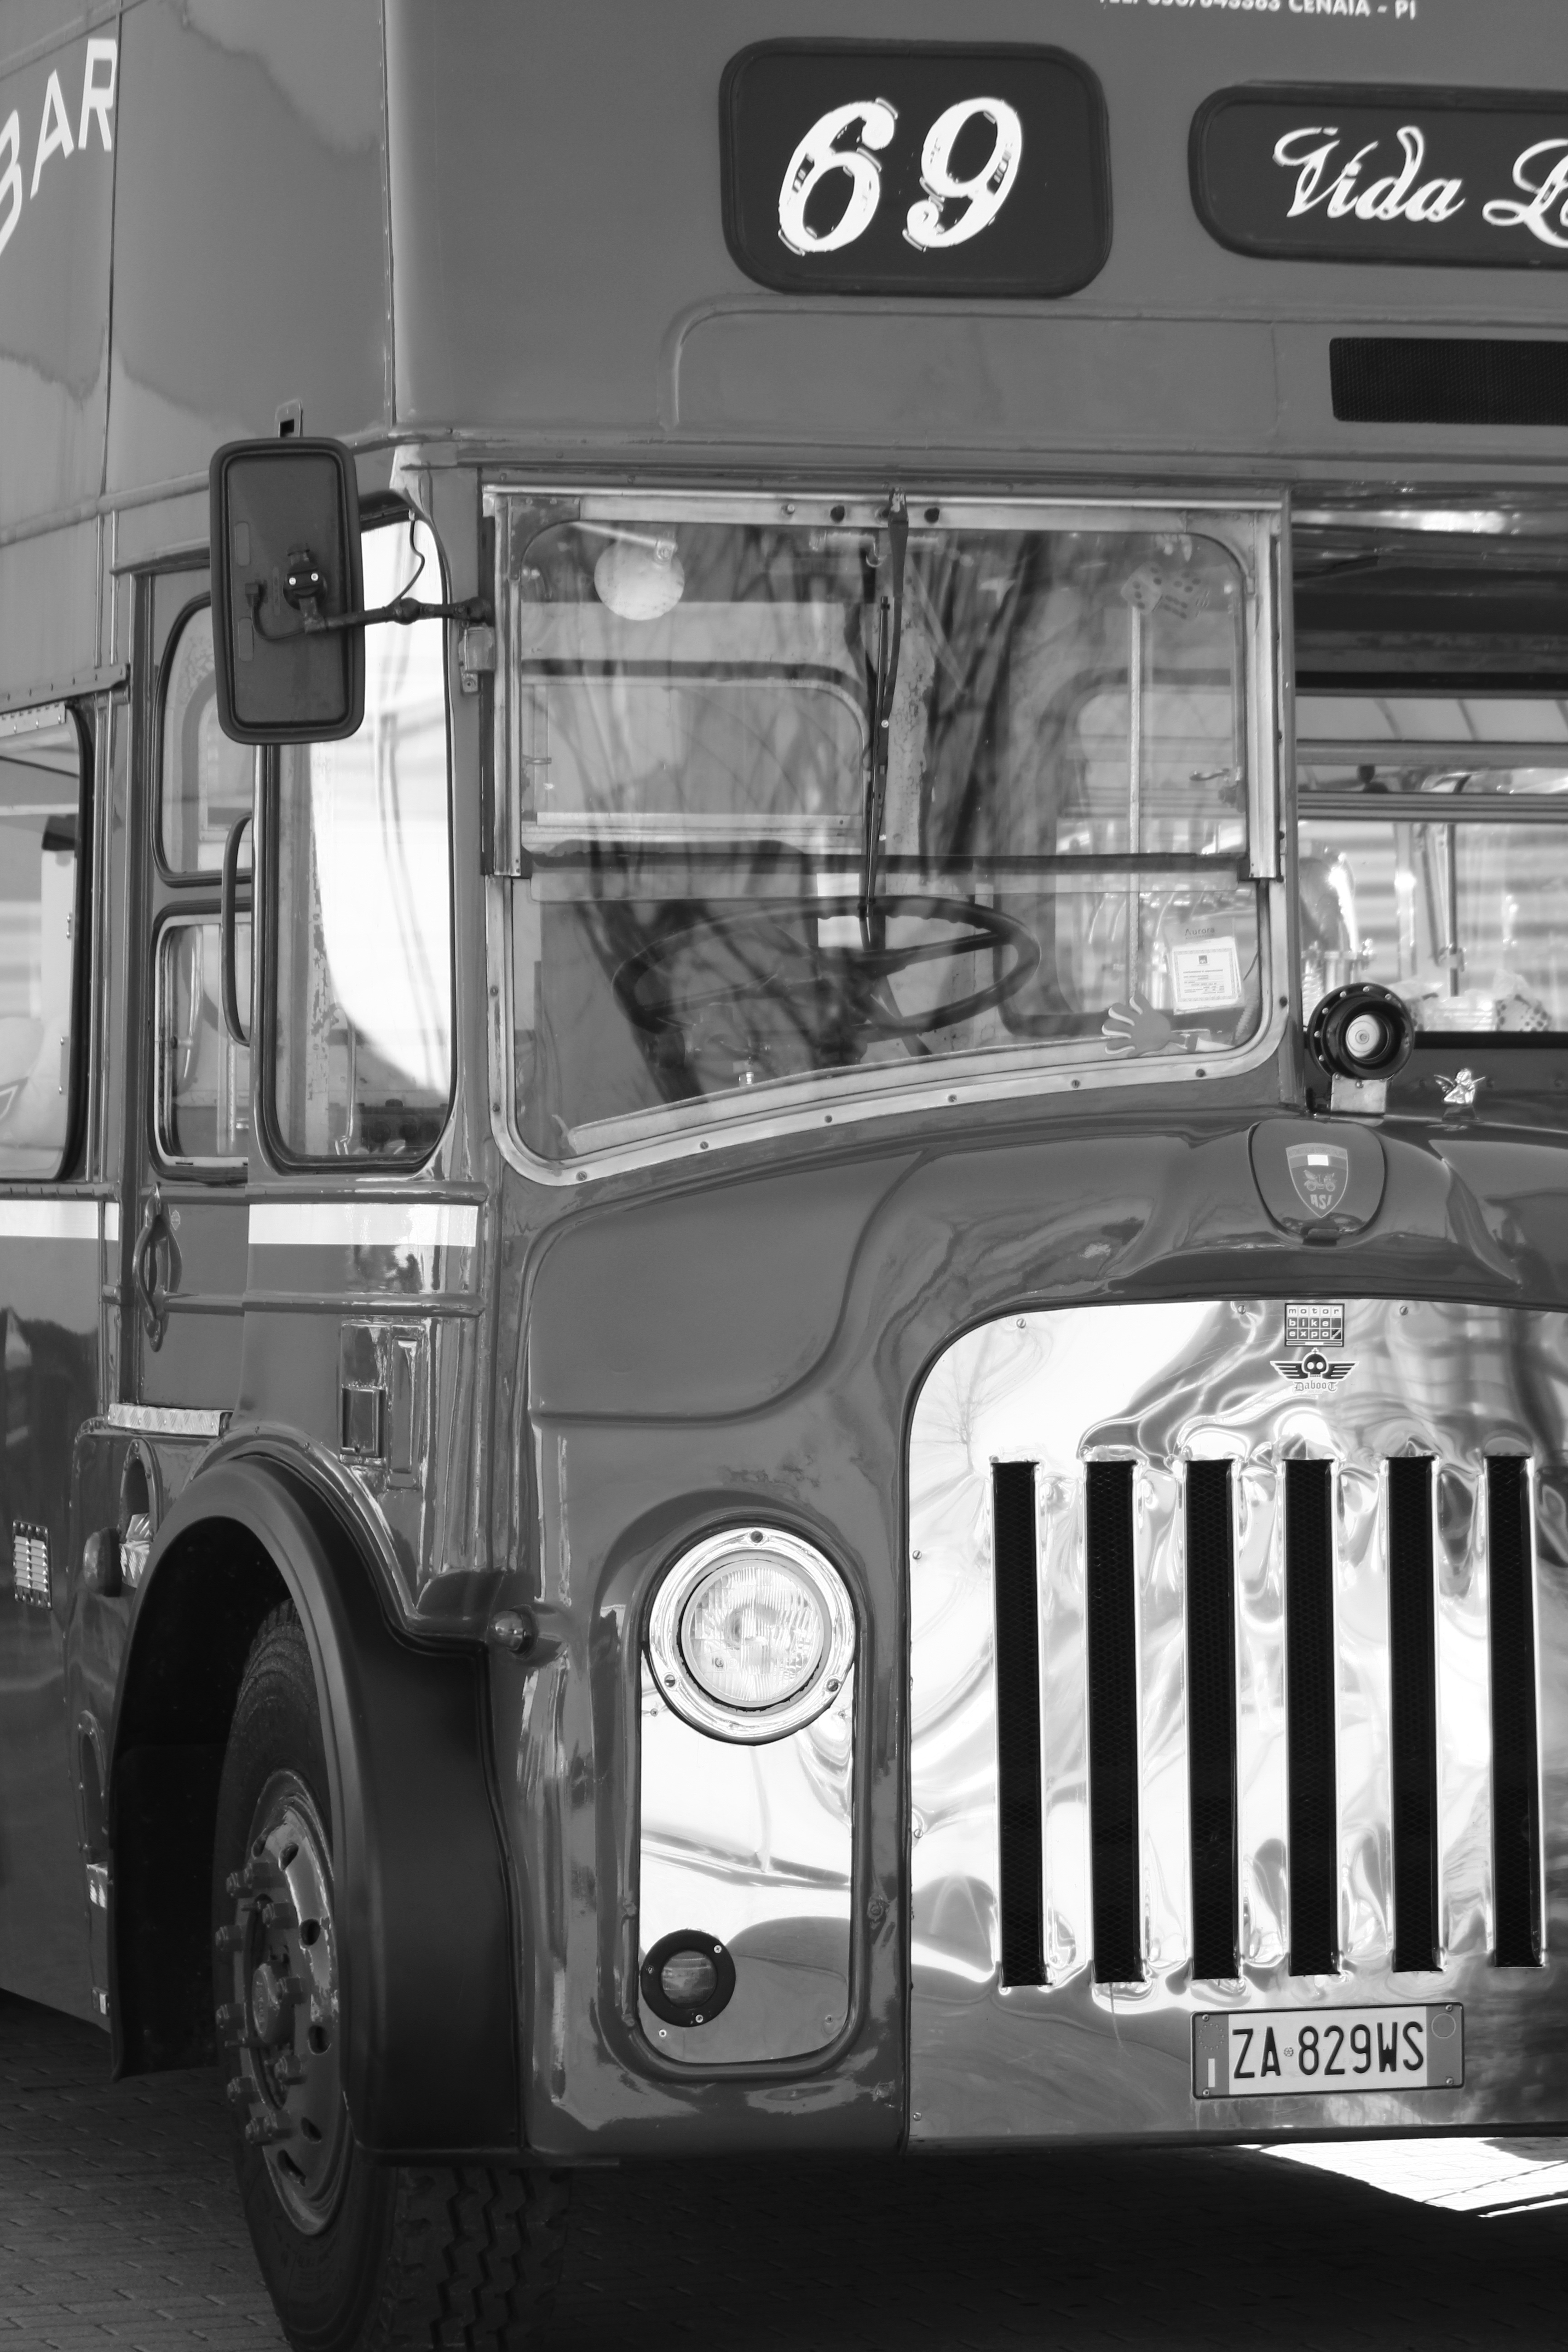
black and white, car, tourist, transport, truck, vehicle, bumper, bus, london, land vehicle, monochrome photography, automobile make, automotive exterior